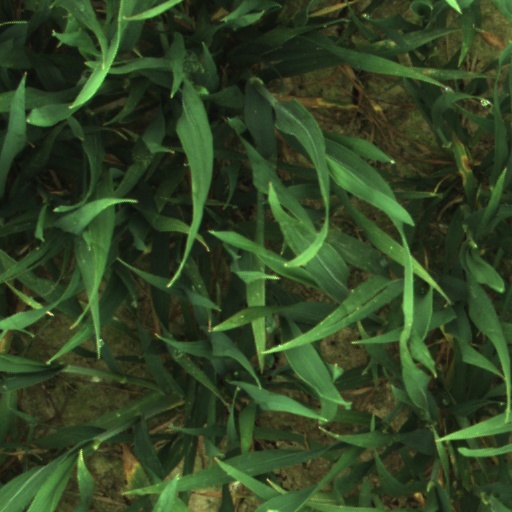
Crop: wheat